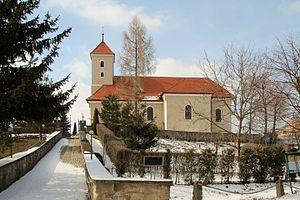
Jarnołtów est une localité polonaise de la voïvodie d'Opole et du powiat de Nysa.